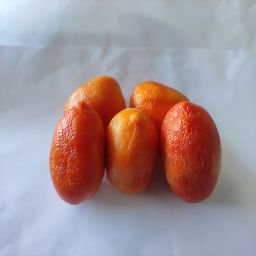
Crop: Tomato
Quality: Old